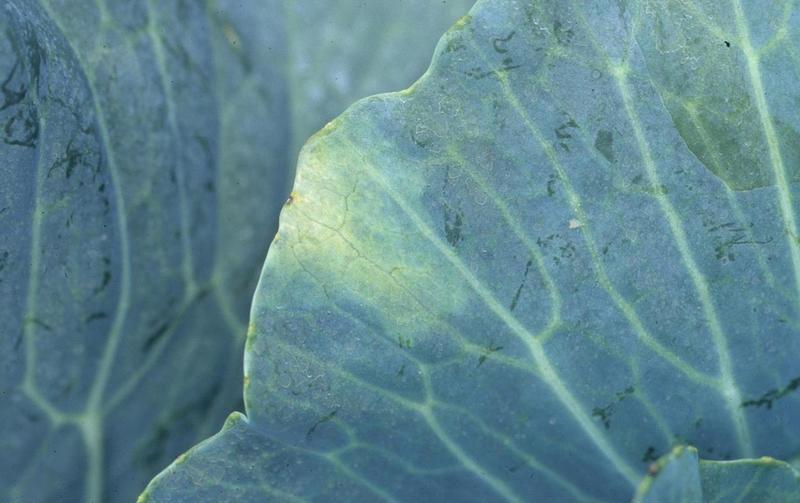
Plant: Cabbage
Disease: cabbage black rot